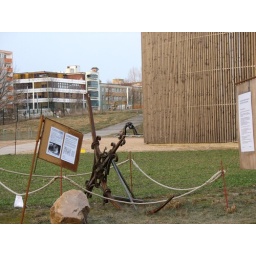
cross from church left in the death strip